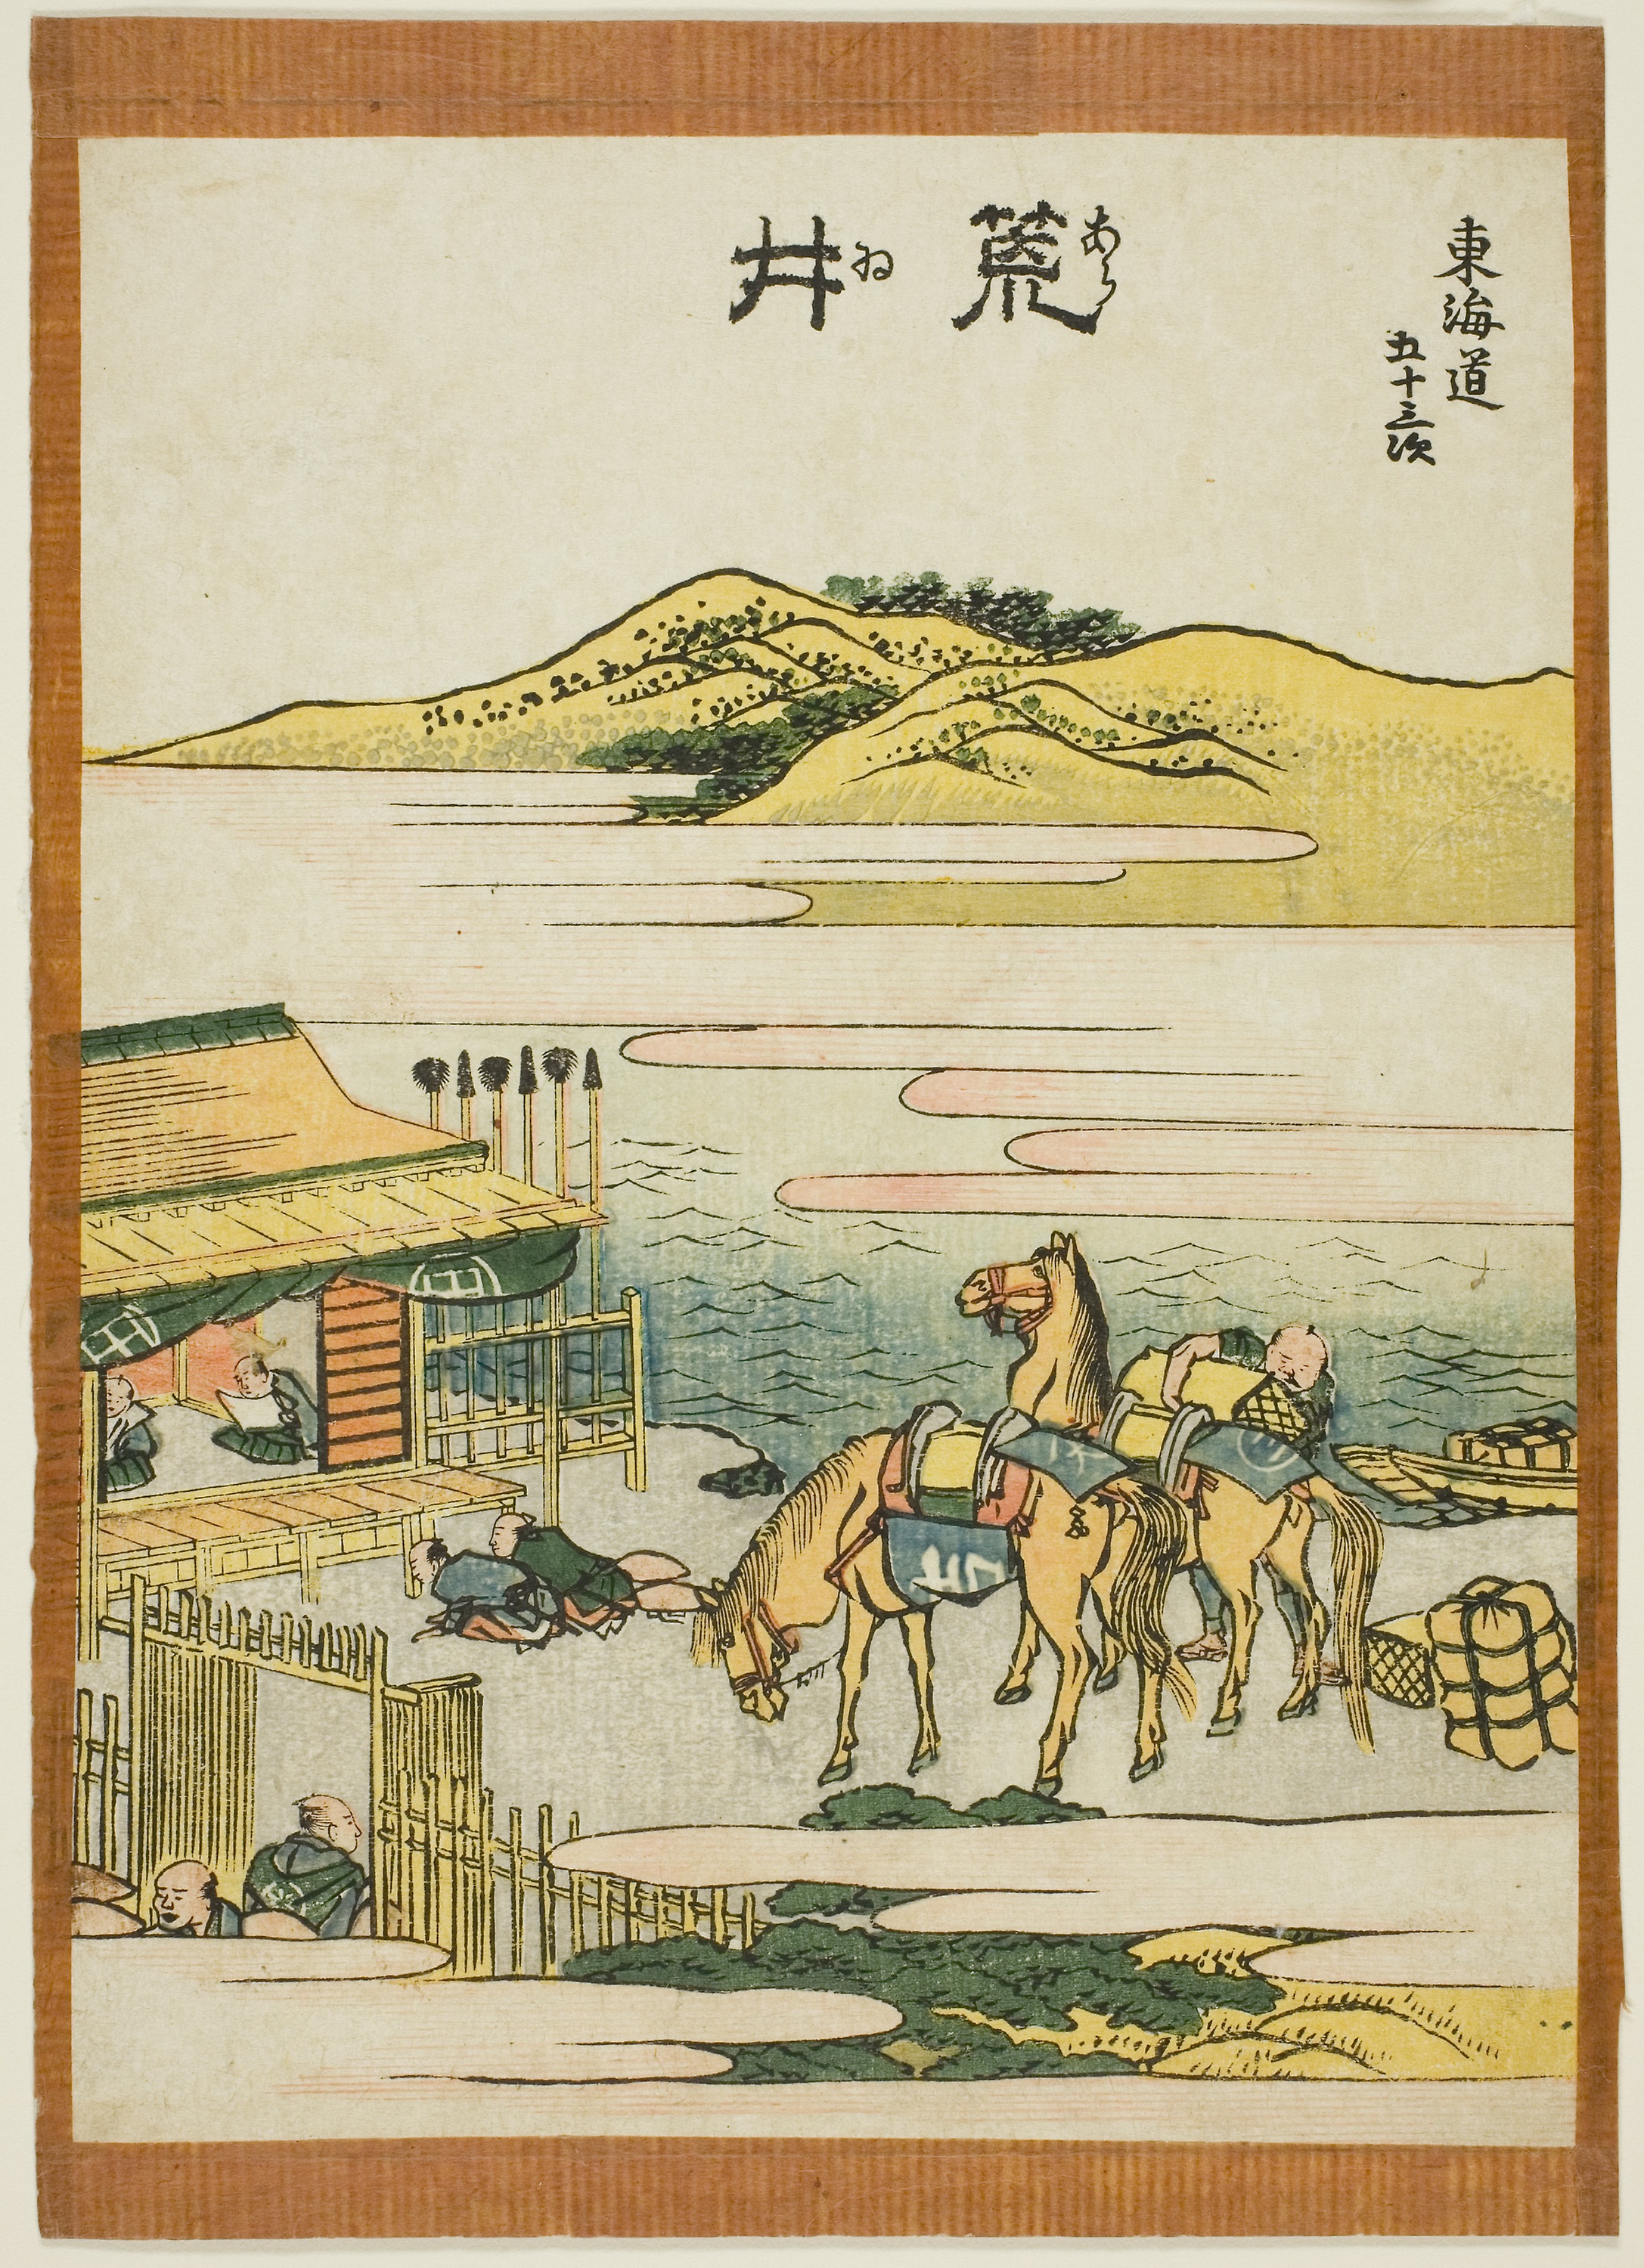
text, fauna, history, paper, postage stamp, art, font, printmaking, illustration, book, fiction, paper product